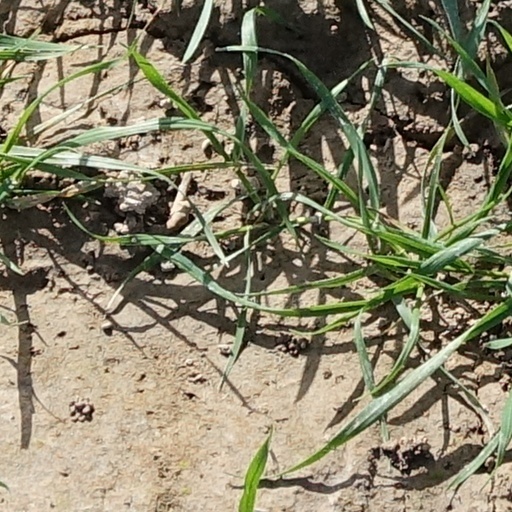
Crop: wheat